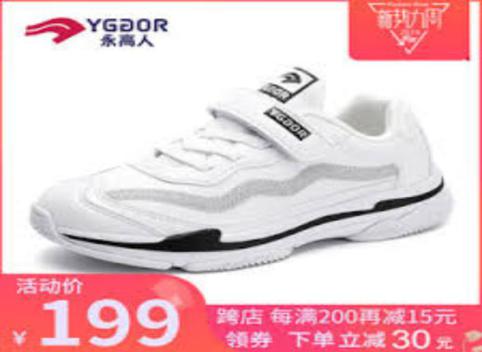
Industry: Sports